Konstantin Korovin

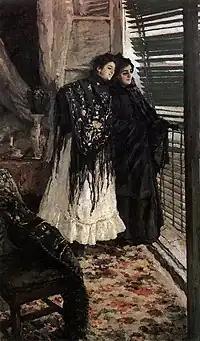
Korovin. "On the Balcony, Spanish Women Leonora and Amparo", 1897–1898

Polenov introduced Korovin to Savva Mamontov's Abramtsevo Circle: Viktor Vasnetsov, Apollinary Vasnetsov, Ilya Repin, Mark Antokolsky and others. The group's love for stylized Russian themes is reflected in Korovin's picture "A Northern Idyll". In 1885 Korovin worked for Mamontov's opera house, designing the stage decor for Giuseppe Verdi's "Aida", Léo Delibes' "Lakmé" and Georges Bizet's "Carmen".